Langelier Boulevard

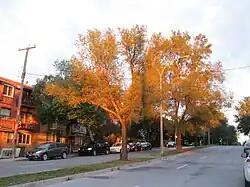
Langelier Boulevard, north of Hochelaga Street, at sunrise

From north to south, this boulevard crosses three boroughs: Mercier—Hochelaga-Maisonneuve, Saint-Léonard and Montréal-Nord. At one important section, it connects Hochelaga Street to the south to Des Grandes-Prairies Boulevard to the north, and then another portion of the boulevard connects Henri-Bourassa Boulevard and Gouin Boulevard. The two sections of Langelier Boulevard are separated by train tracks.